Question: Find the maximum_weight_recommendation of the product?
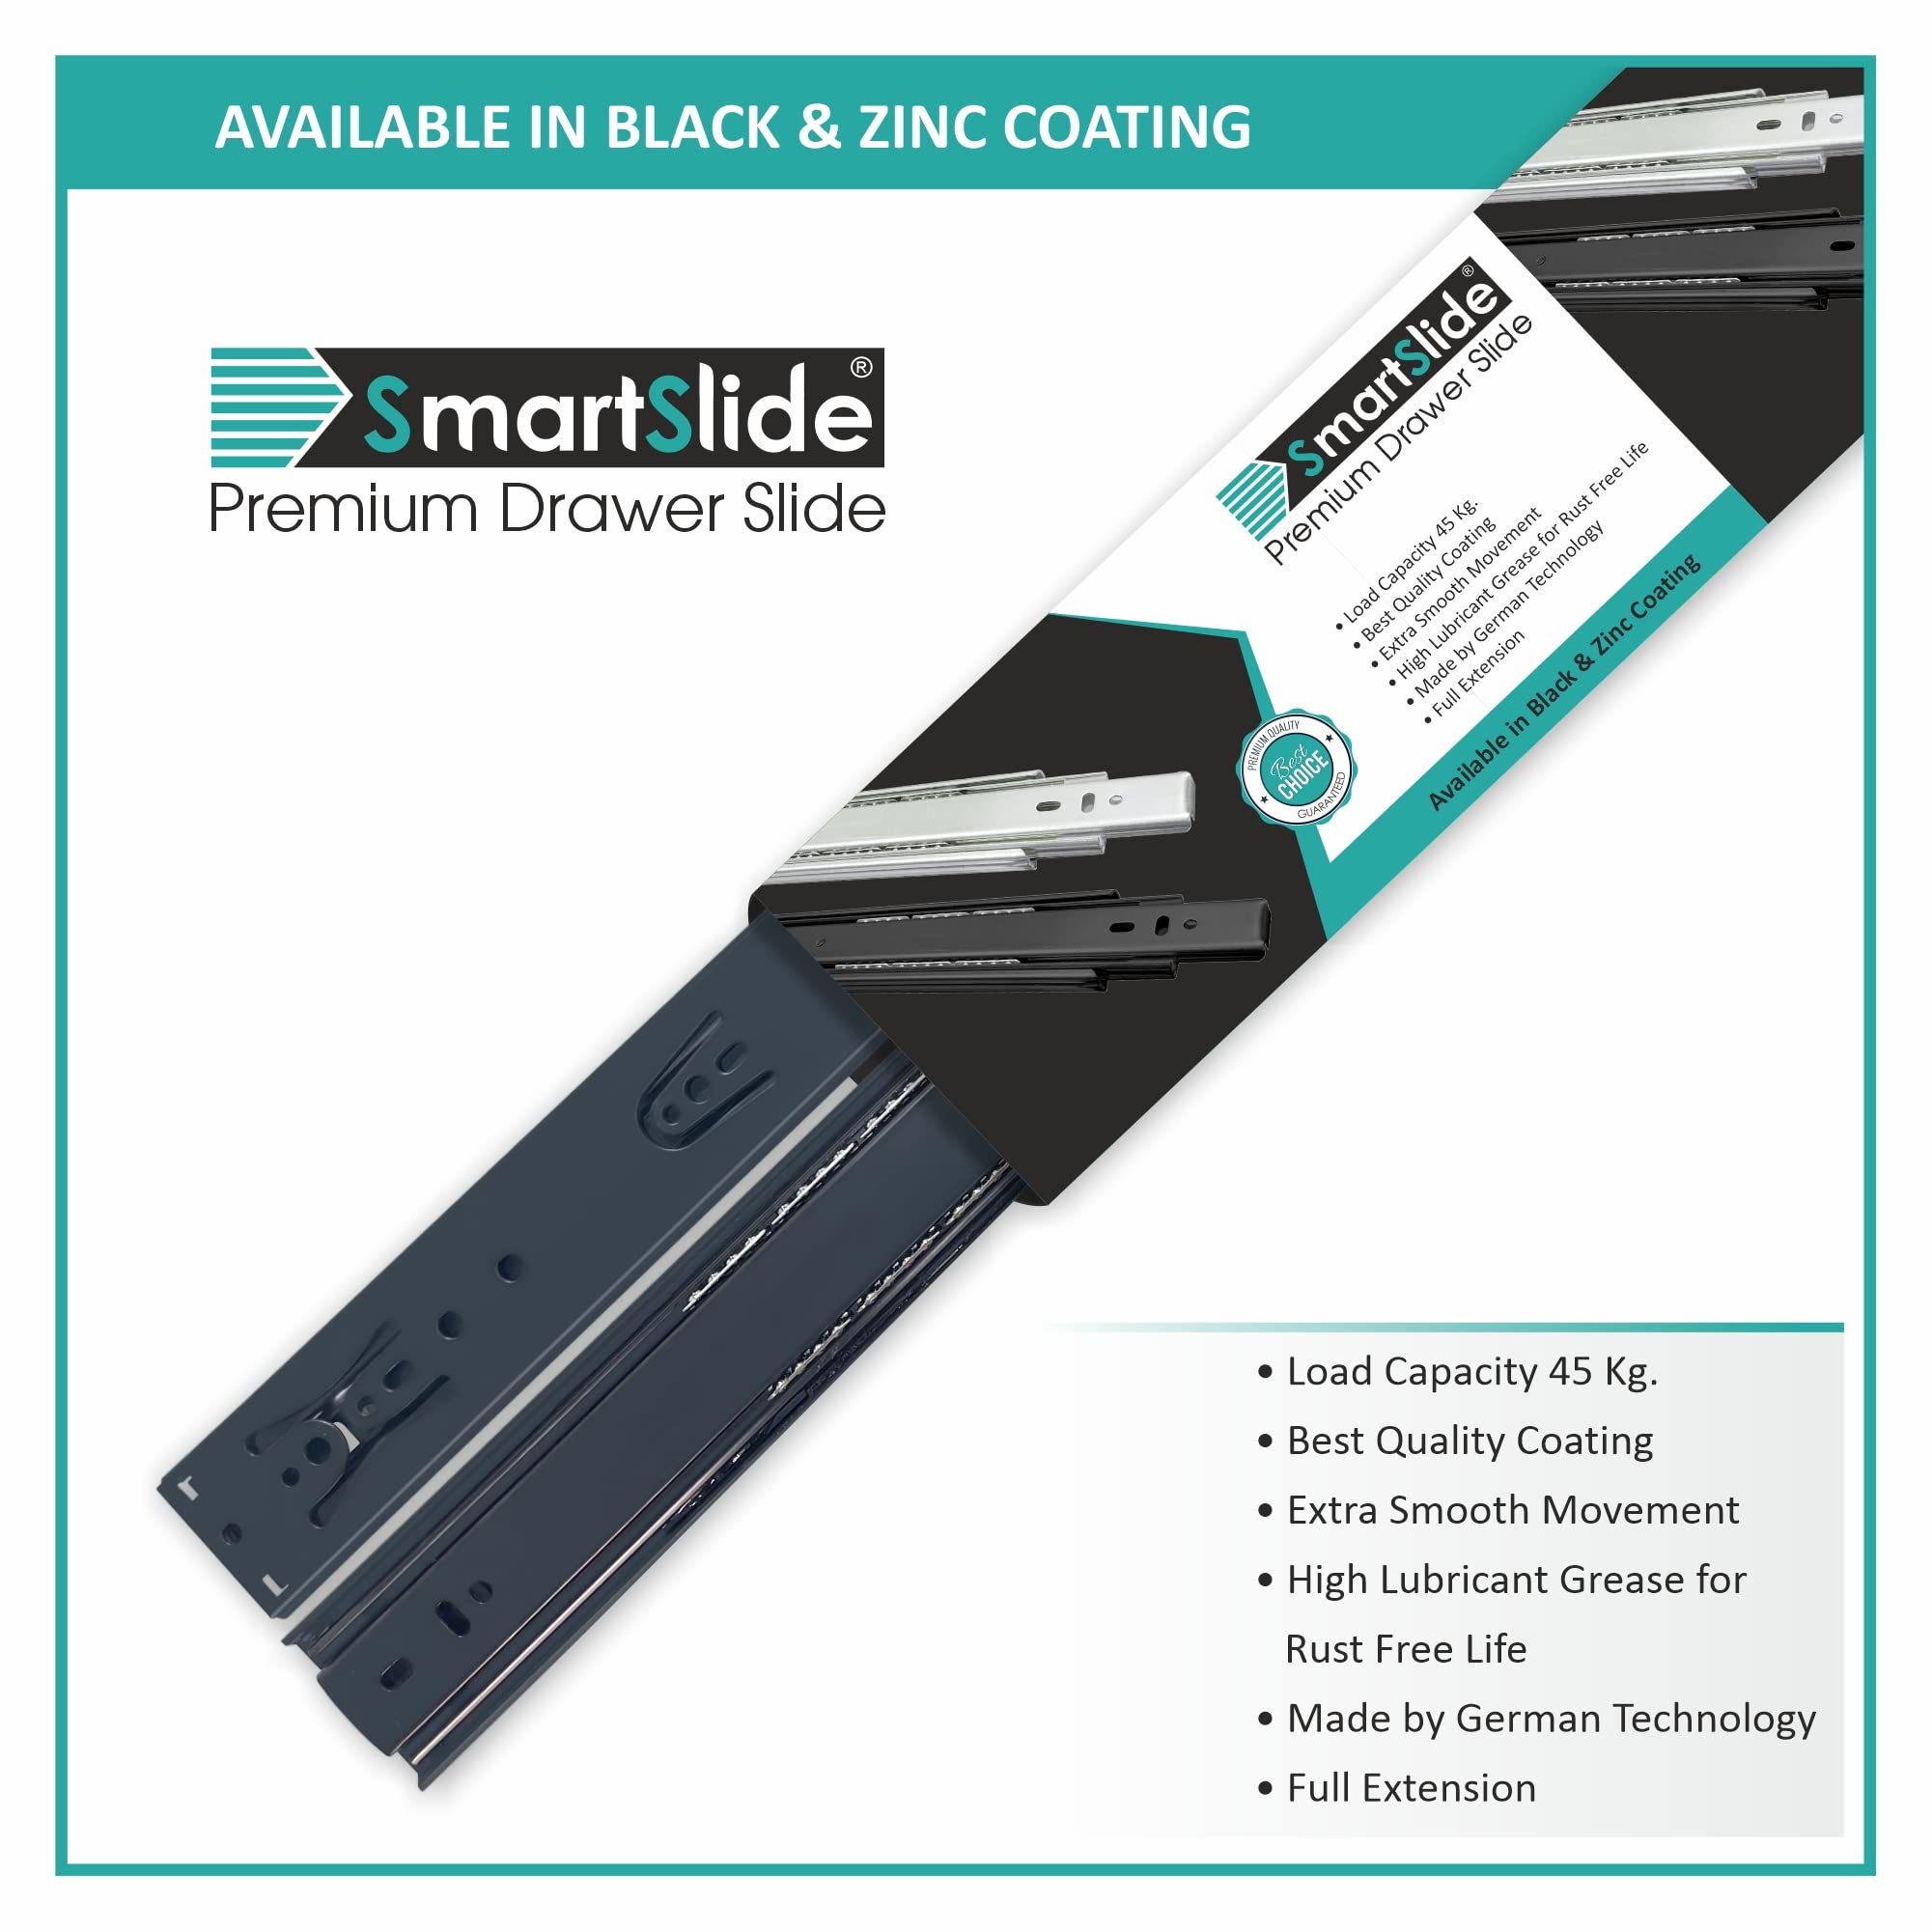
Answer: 45.0 kilogram